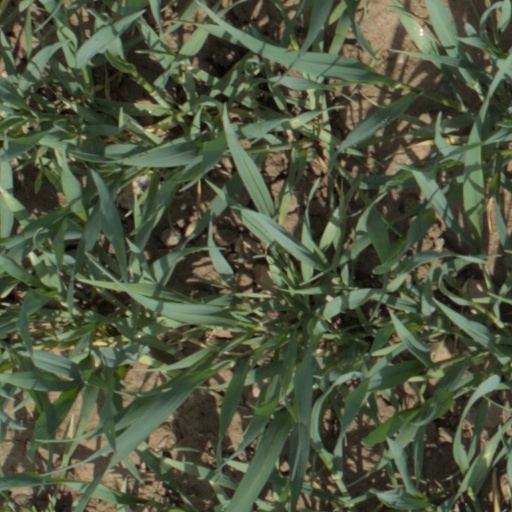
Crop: wheat